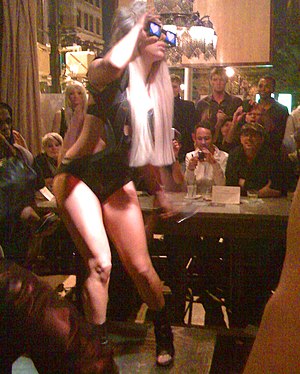
Lady Gaga / Liv og karriere / 2005-2007: Karrierens start
Gaga optræder i en bar med et af sine tidlige looks (2008)
Profil af en ung blond kvinde, omgivet af siddende tilskuere i en pub. Hun bærer et sort trikot og hendes lange hår hænger til siderne. Med højre hånd holder hun et par video-solbriller op til sine øjne.
Stefani Joanne Angelina Germanotta, bedre kendt som Lady Gaga, er en amerikansk sanger, sangskriver, skuespillerinde og pladeproducer. Hun er født og opvokset i New York City, hvor hun primært studerede på Convent of the Sacred Heart, men også kortvarigt var indskrevet på New York Universitys Tisch School of the Arts, inden hun besluttede at fokusere på sin musikalske karriere. Hun begyndte at optræde som rockmusiker på Manhattans Lower East Side og skrev kontrakt med Streamline Records ved udgangen af 2007. I løbet af sin ansættelse som sangskriver for pladeselskabet vakte hendes sangevner musikeren Akons opmærksomhed. Hun underskrev en kontrakt med hans selskab, Kon Live Distribution.